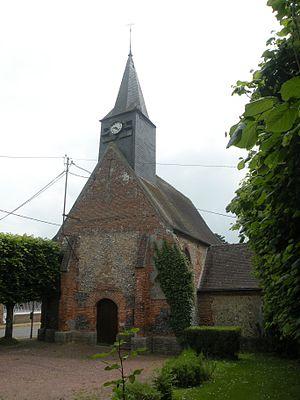
Église Saint-Mathurin de Le Coudray-sur-Thelle
Le Coudray-sur-Thelle est une commune française située dans le département de l'Oise, en région Hauts-de-France.